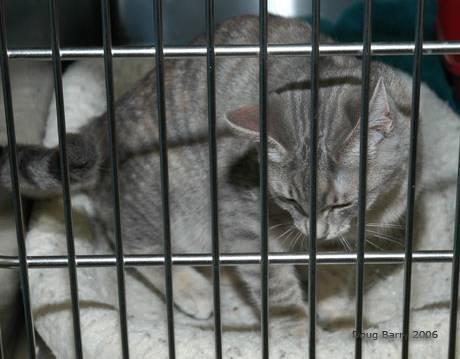
cat